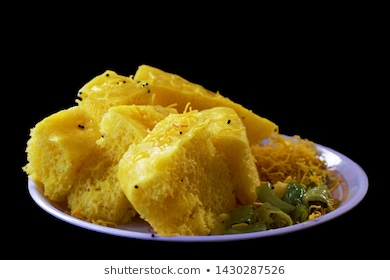
Dish: dhokla